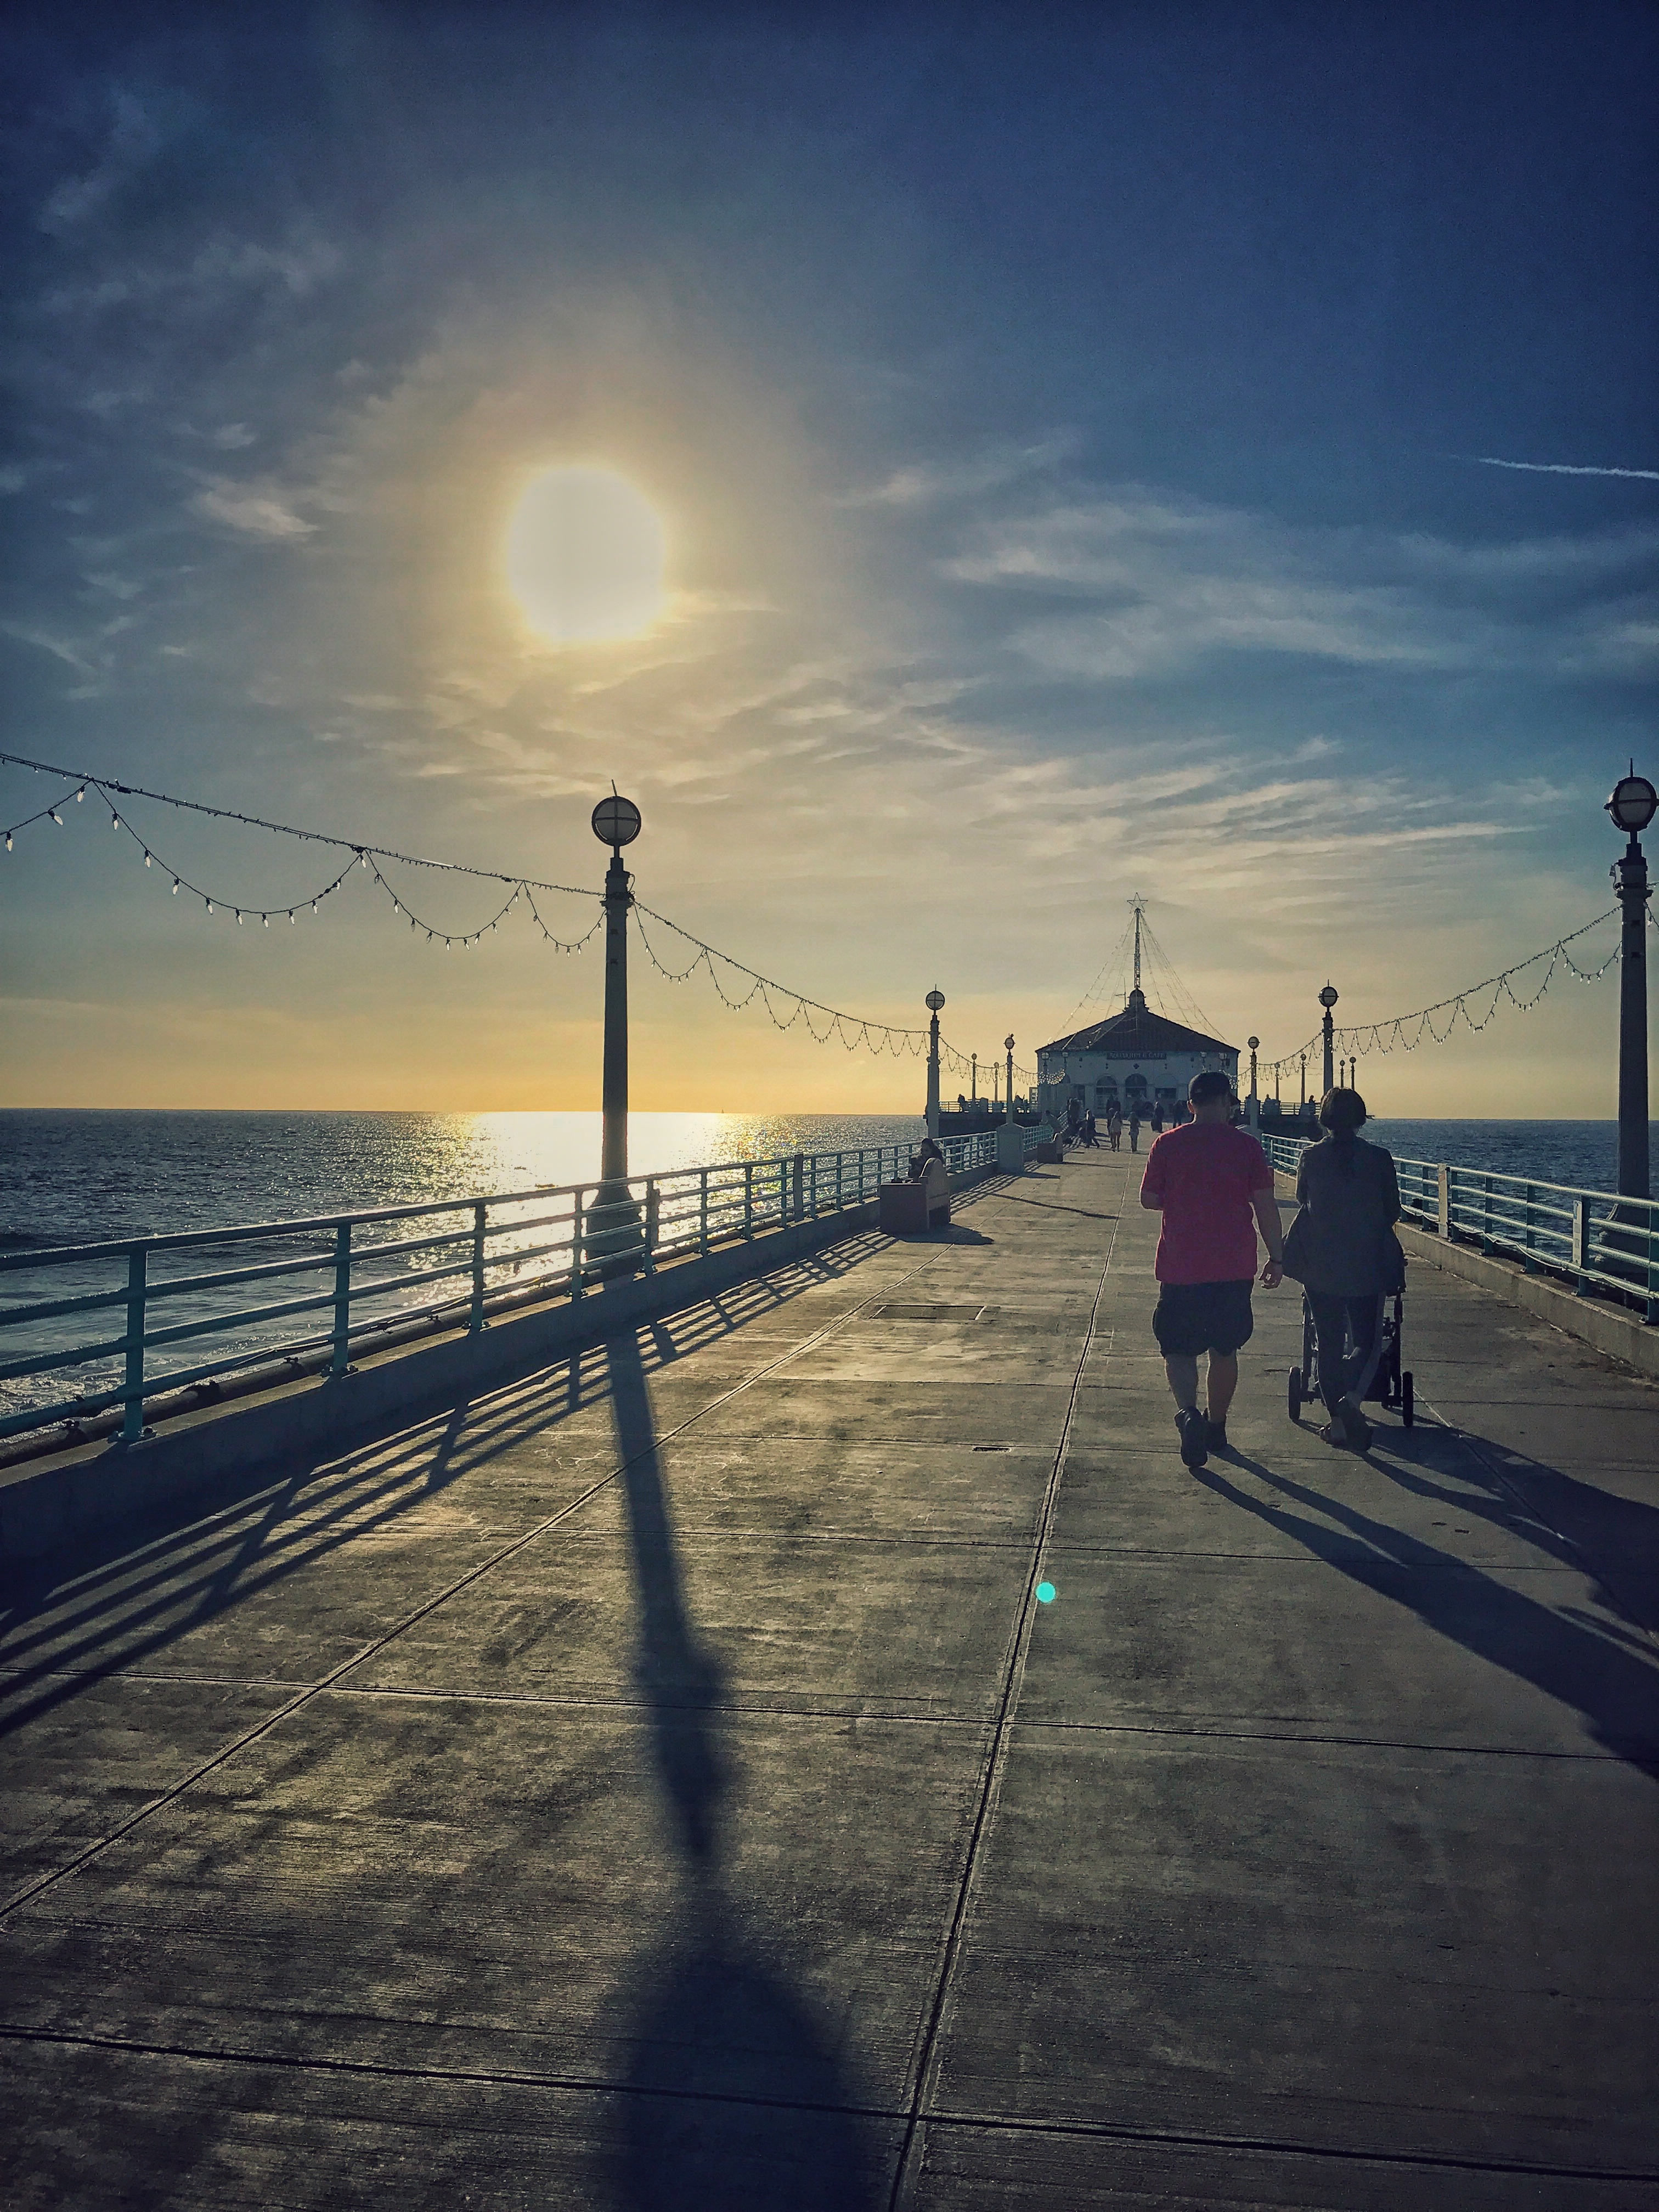
beach, sea, coast, ocean, horizon, light, cloud, sky, sun, sunrise, sunset, night, sunlight, morning, wave, dawn, pier, walkway, dusk, evening, reflection, tower, darkness, blue, shape